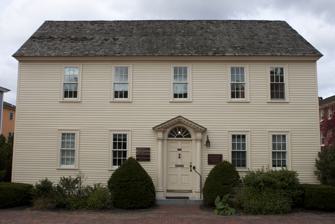
Building: Phoebe Hart House
Country: United States of America
Year built: 1808
Historic house in New Hampshire, United States United States historic place Phoebe Hart House U.S. National Register of Historic Places Show map of New Hampshire Show map of the United States Location The Hill, Portsmouth, New Hampshire Coordinates 43°4′43″N 70°45′36″W / 43.07861°N 70.76000°W / 43.07861; -70.76000 Area less than one acre Built 1808 ( 1808 ) Architectural style Federal, Adamesque NRHP reference No. 73000170 Added to NRHP April 2, 1973 The Phoebe Hart House is a historic house at The Hill in Portsmouth, New Hampshire , USA. Built about 1808–10, it is a well-preserved example of a middle-class urban Federal style house. It was listed on the National Register of Historic Places in 1973. It now houses professional offices. Description and history The Phoebe Hart House is located on The Hill, a cluster of closely spaced historic houses on the northern edge of downtown Portsmouth, bounded on the north by Deer Street and on the east by High Street. This grouping was created by a road widening project from houses originally located on or near Deer Street. This house is located in the center of the cluster, behind the Henry Sherburne House . It is a 2 + 1 ⁄ 2 -story wood-frame structure, with a gabled roof and clapboarded exterior. Its front facade is oriented to the south, toward an open plaza at the center of The Hill. The facade is five bays wide, with slightly asymmetrical placement around a centered entrance. The entrance is the most elaborate part of the facade, with attached columns and a segmented fanlight window, above which is a modillioned gable. The interior retains its original finishes, including a central circular staircase. This house was probably built around 1808–10, the lot it originally stood on having been subdivided in 1808. The front entrance surround is one of the most unusual to survive from the Federal period in the city; it was probably based on examples published in architectural pattern books. This level of detail was also not typically found on middle-class housing of the period, of which this is an example. Originally oriented with a side gable end toward Deer Street, it was moved to its present location in the 1970s. See also National Register of Historic Places listings in Rockingham County, New Hampshire References